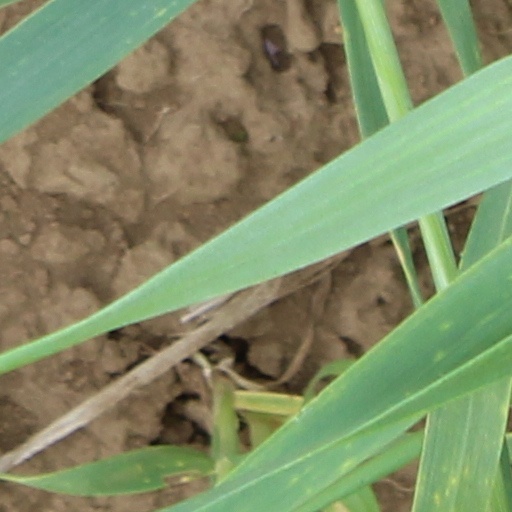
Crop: wheat